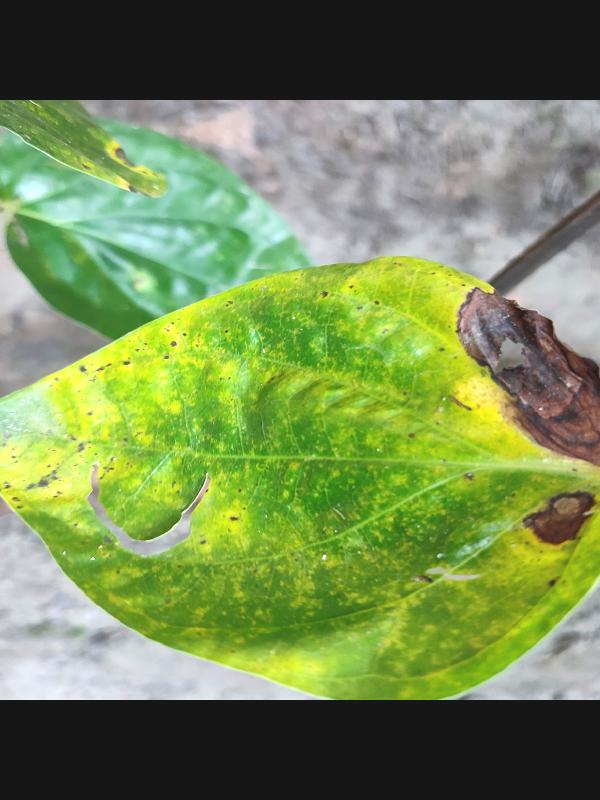
Label: Bacterial_Leaf_Disease